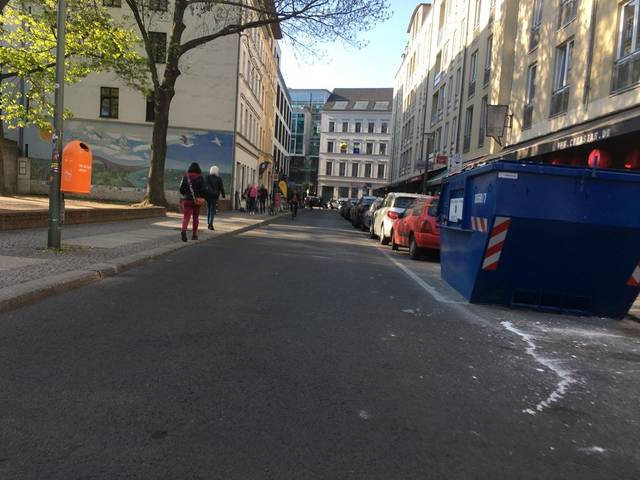
Region: Germany
Coordinates: 52.524, 13.399